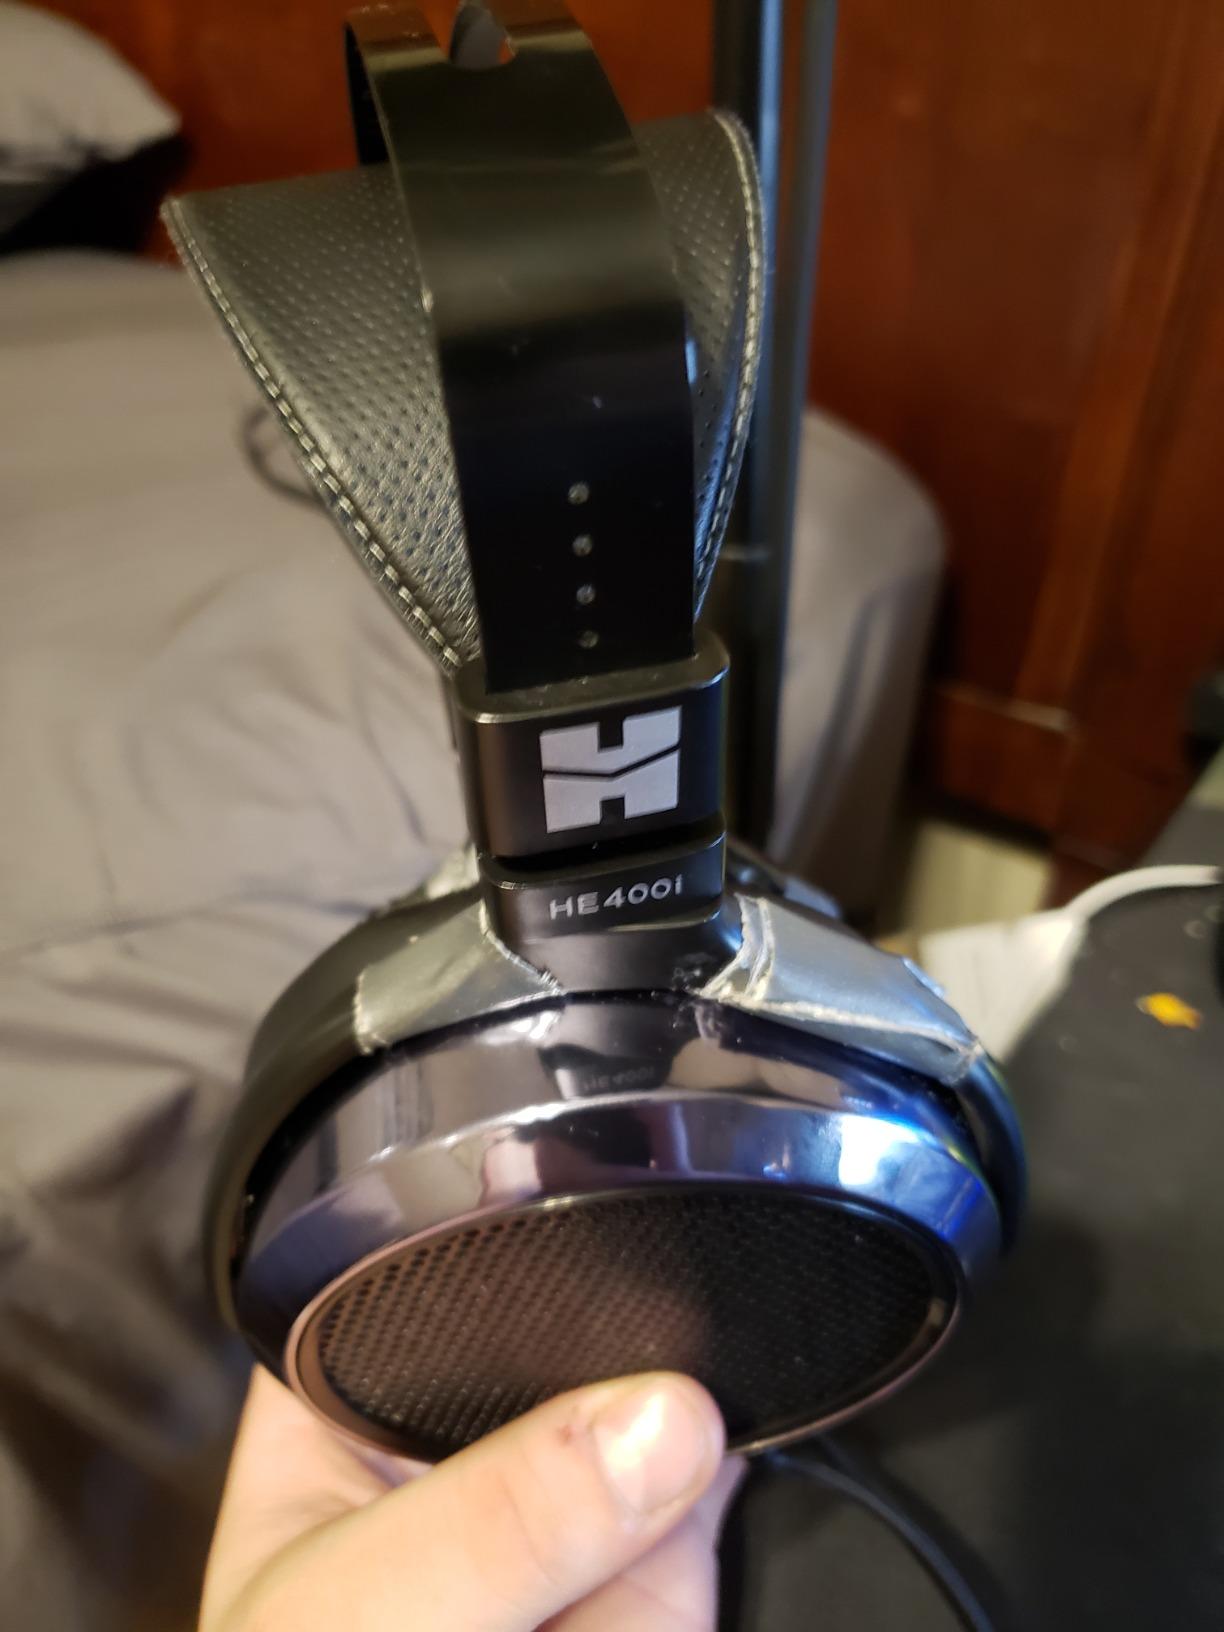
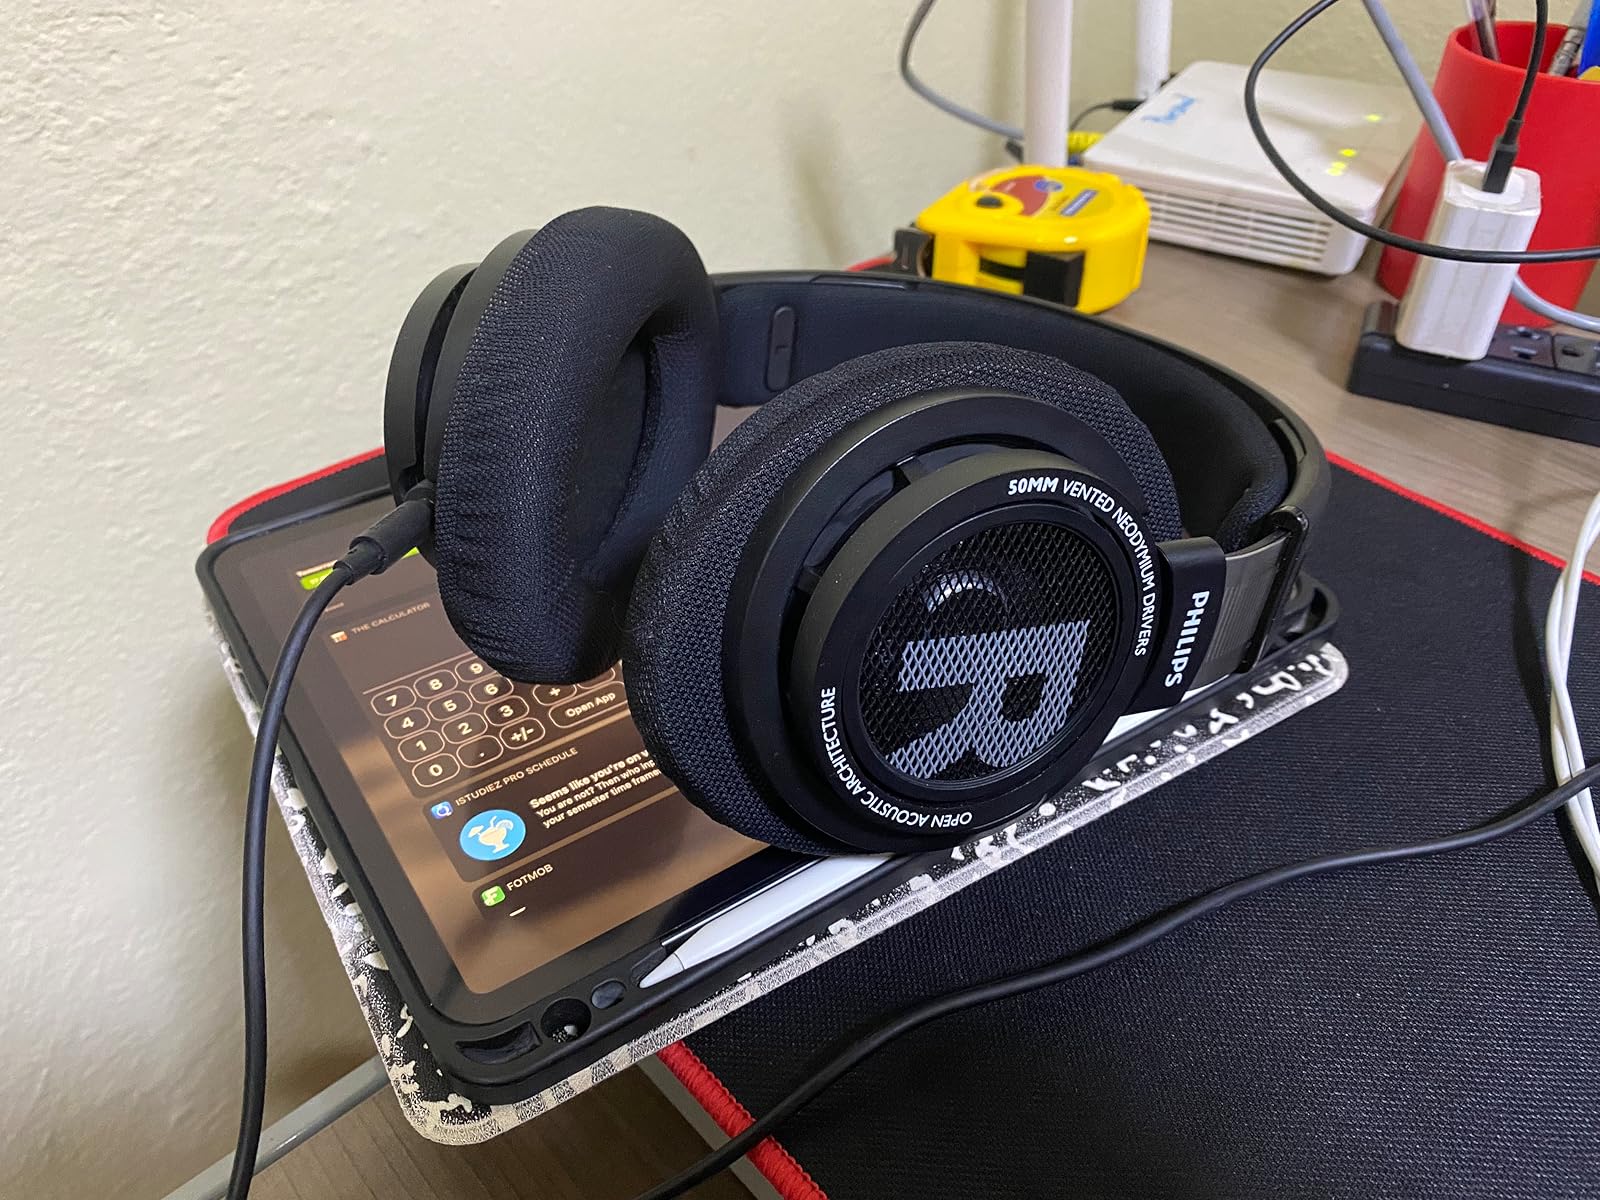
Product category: headphones
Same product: no